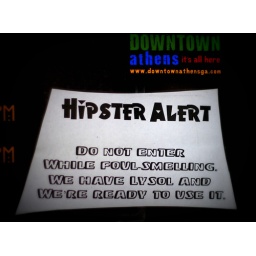
Found this funny sign on the door of a bookstore in downtown Athens.